Hirstglen, Queensland

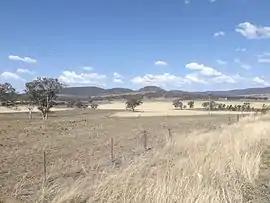
Fields along Greenmount Hirstvale Road, 2014

Hirstglen is a rural locality in the Toowoomba Region on the Darling Downs, Queensland, Australia. In the , Hirstglen had a population of 77 people.